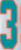
Number: 3